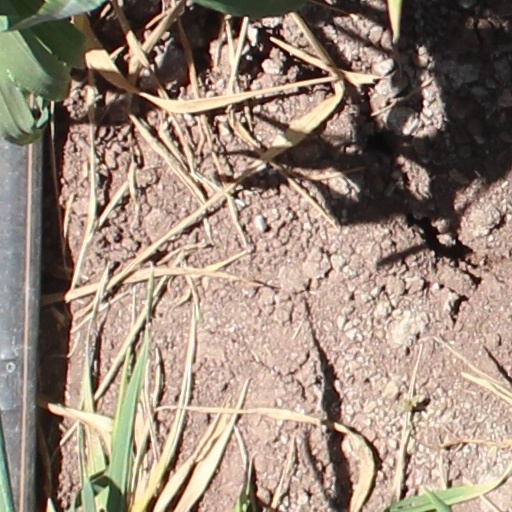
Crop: wheat